Anthony Jeffrey

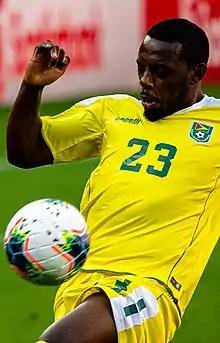
Jeffrey with Guyana at the 2019 CONCACAF Gold Cup

Anthony Lamar Malcolm Jeffrey (born 3 October 1995) is a footballer who plays for Dulwich Hamlet. Born in England, he represents Guyana internationally.